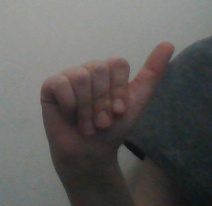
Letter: dhad